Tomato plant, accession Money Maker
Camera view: bottom (45 deg); turntable rotation: 210 degrees
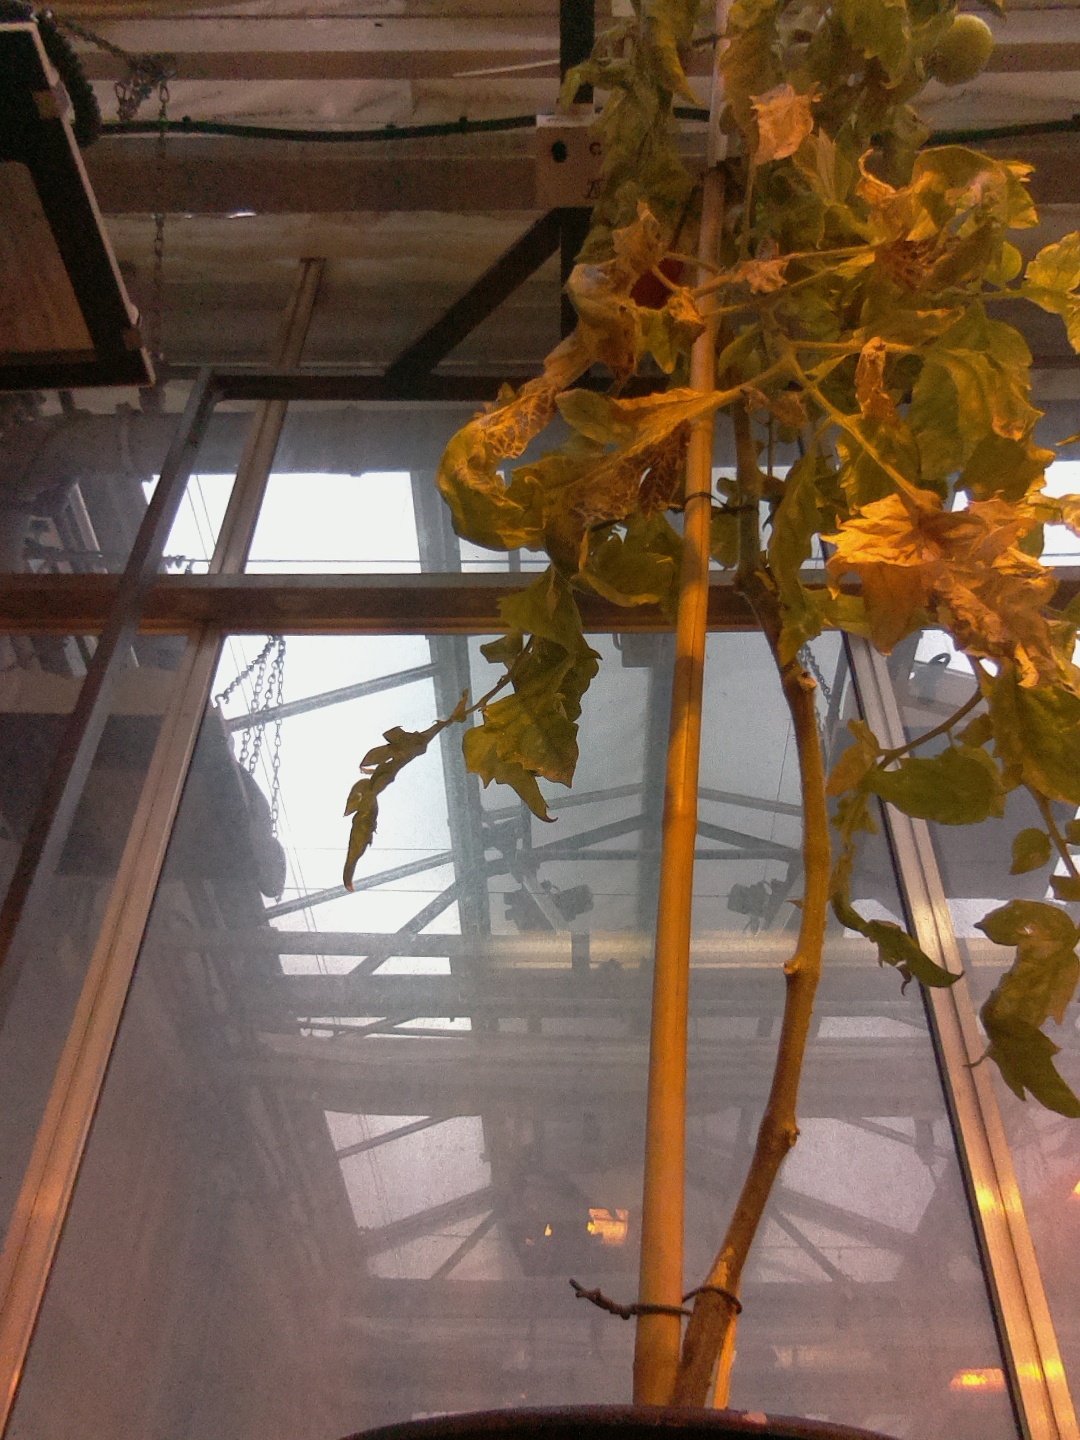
BBCH growth stage 82: 20%-30% of fruits show typical fully ripe color